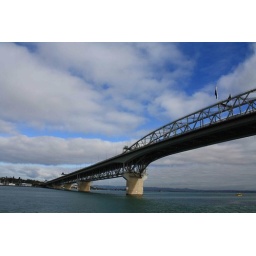
For some reason.....the sky decided to come blue just over this side of the bridge..